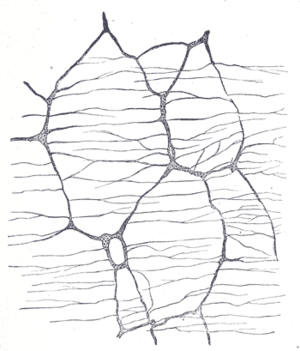
"L'axe intestin-cerveau est la signalisation biochimique qui se produit entre le tractus gastro-intestinal et le système nerveux central. Le terme ""axe intestin-cerveau"" est parfois utilisé pour désigner le rôle du microbiote intestinal dans l'interaction, alors que le terme ""axe microbiote-intestin-cerveau"" inclut explicitement le rôle de la flore intestinale dans les événements de signalisation biochimique qui ont lieu entre le tractus gastro-intestinal et le SNC.